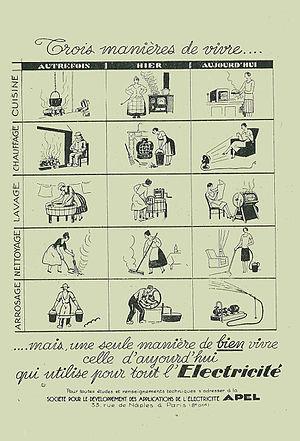
Publicité pour l'usage domestique de l'électricité.
L'électricité existe depuis les débuts de l'univers qui est composé, selon des principes physiques, de « matière ». Son histoire vue par les hommes remonte aux débuts de l'humanité, car l'électricité est partout présente, très discrète la majorité du temps. Elle se manifeste parfois de manière très spectaculaire et brutale : par exemple sous forme d'éclairs associés au tonnerre et à des destructions.
L'électricité est l'effet du déplacement de particules chargées à l'intérieur d'un matériau naturellement ou temporairement conducteur, sous l'effet d'une différence de potentiel aux extrémités de celui-ci. Ce phénomène physique est présent dans de nombreux contextes : l'électricité constitue aussi bien l'influx nerveux des êtres vivants que les éclairs d'un orage. Les découvertes des lois naturelles de l'électricité ont conduit à l'invention de tout un ensemble de technologies et de techniques regroupées dans l'électrotechnique. Cette dernière est largement utilisée dans les sociétés développées, par exemple pour transporter de grandes quantités d'énergie facilement utilisable.